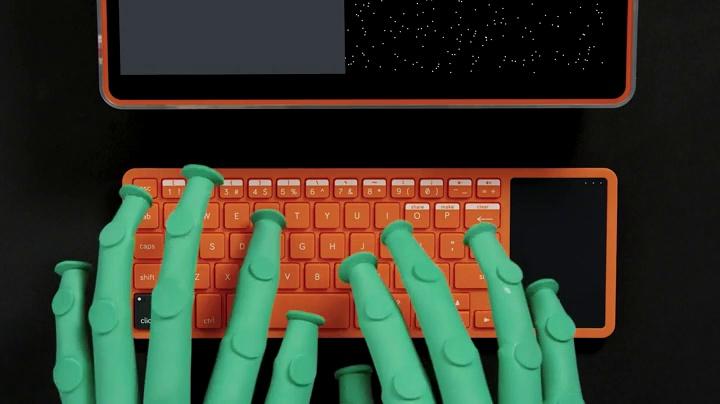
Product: Kano Computer Kit Touch – Build and code a tablet
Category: Toys & Games | Kids' Electronics | Electronic Learning Toys
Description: Step-by-step book, 10.1'" Hd screen, Raspberry Pi 3, battery, DIY speaker, wireless keyboard, case, and stand, memory, 3 USB ports, HDMI, and power cables, sound sensor, stickers, Kano unique operating system.
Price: $281.15
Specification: ProductDimensions:13.8x7.9x4.3inches|ItemWeight:1pounds|ShippingWeight:4.72pounds(Viewshippingratesandpolicies)|ASIN:B07C7XCJQQ|Itemmodelnumber:1010-02|Manufacturerrecommendedage:6yearsandup|Batteries:2Lithiumionbatteriesrequired.(included)